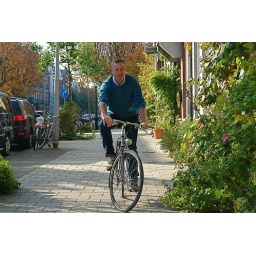
Charles on his bike in front of the house